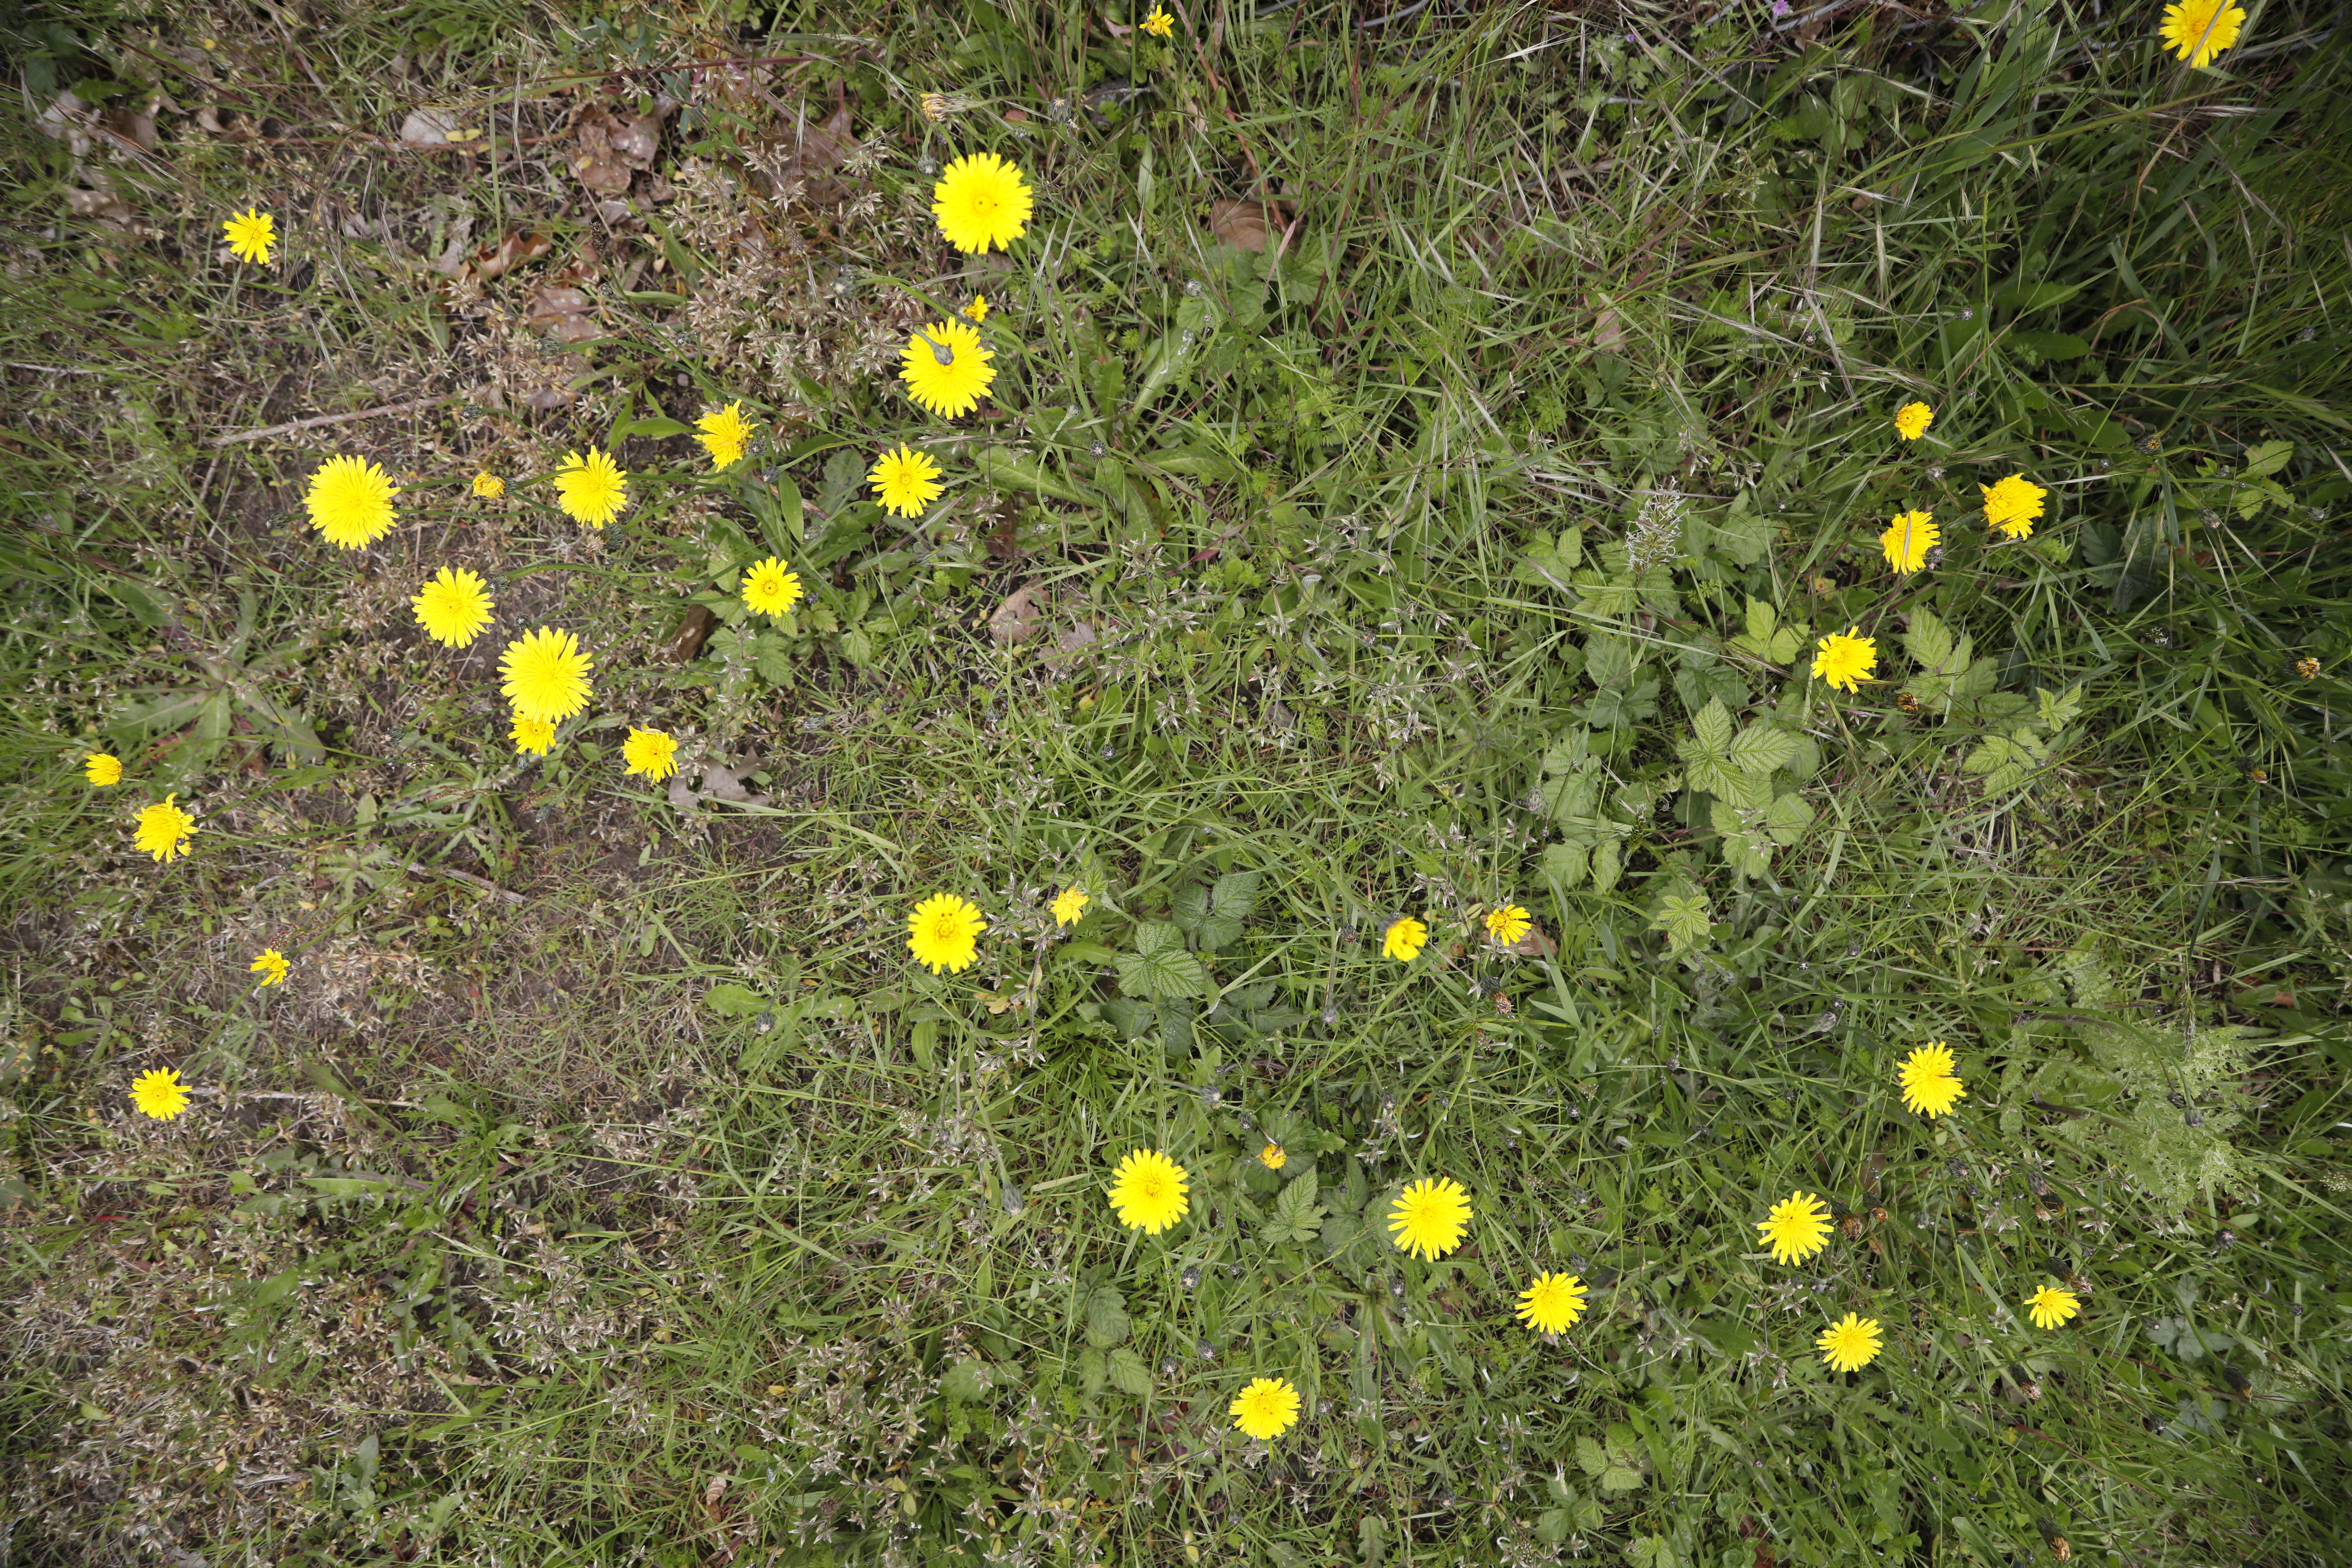
Plant species: Hypochaeris radicata, Lotus corniculatus